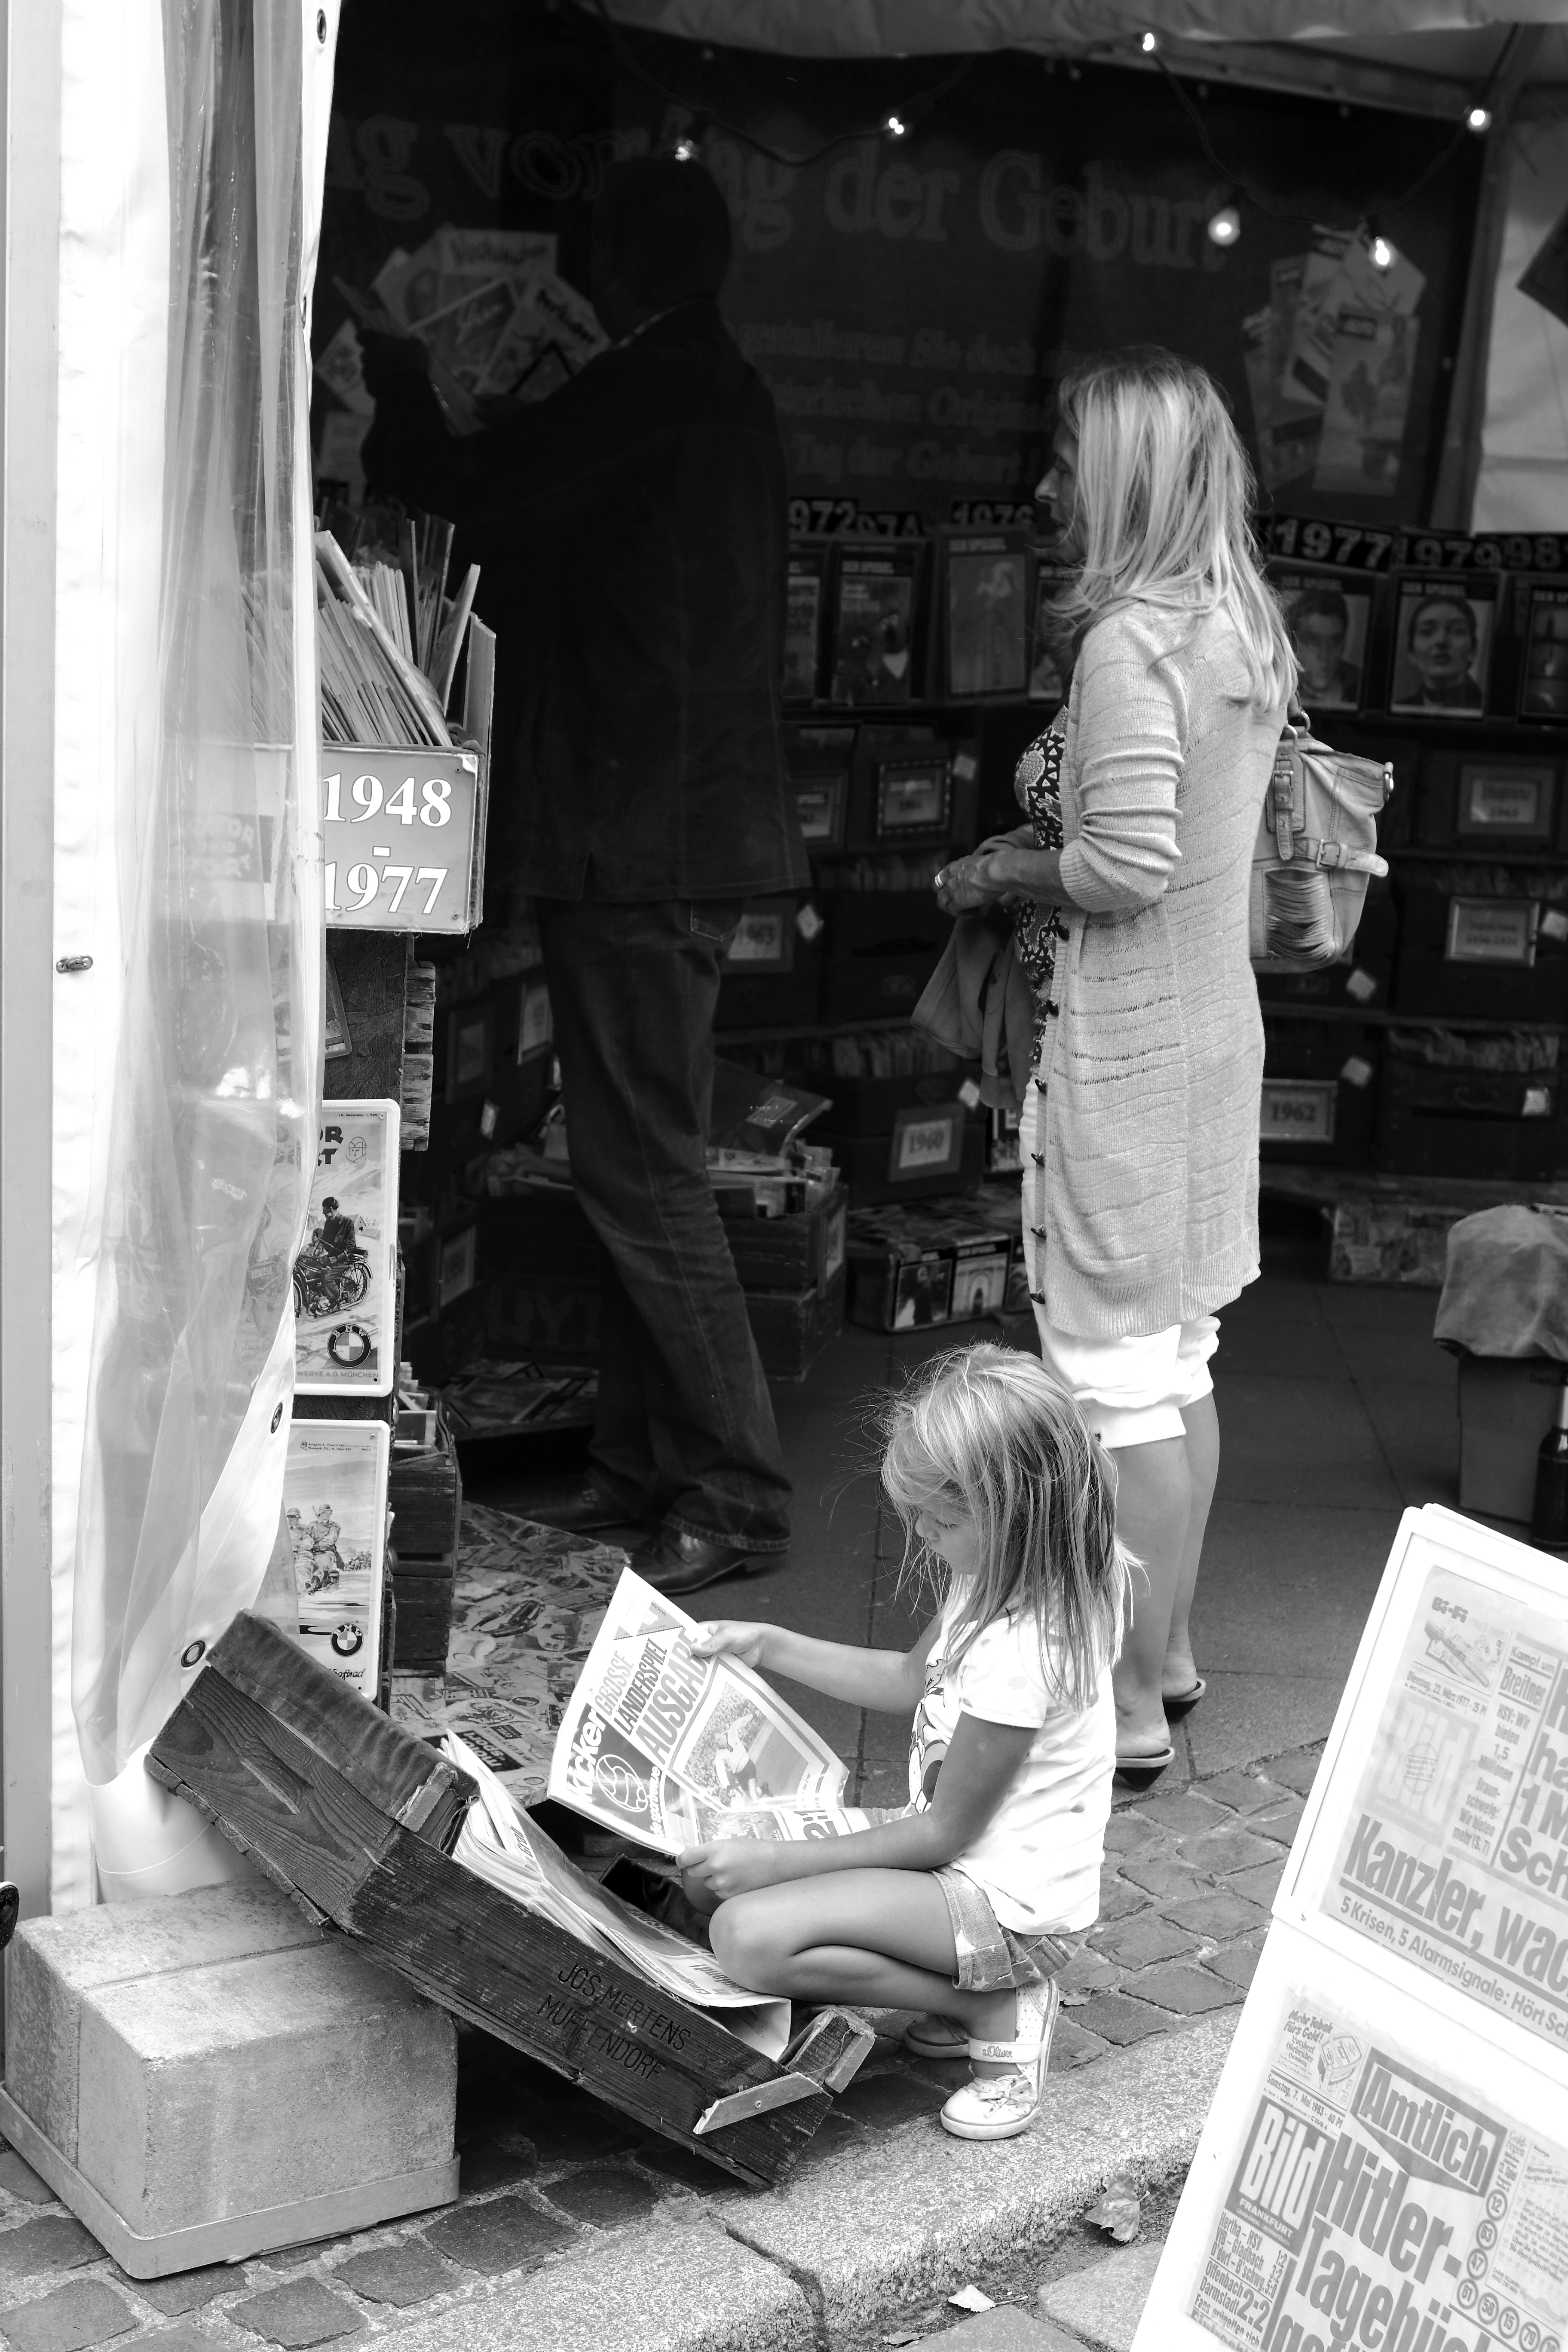
book, person, black and white, people, white, street, photography, sitting, fashion, black, monochrome, streetphotography, bw, blackandwhite, blackwhite, infrastructure, photograph, snapshot, germany, alemania, allemagne, sw, schwarzweiss, schwarzweis, bcher, flohmarkt, frankfurtmain, frankfurtammain, frankfurtam, frankfurtamain, germania, hesse, hassia, hessen, leute, strassenszene, frankfurt, schwarzweissfotografie, schwarzweisfotografie, bookseller, buch, fleamarket, museumsuferfest, bouquiniste, bcherstand, monochrome photography, human positions